Rhythm

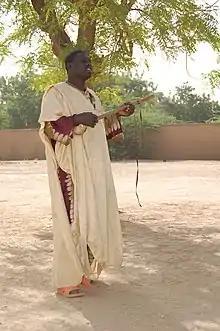
A Griot performs at Diffa, Niger, West Africa. The Griot is playing a Ngoni or Xalam.

In the Griot tradition of Africa everything related to music has been passed on orally. Babatunde Olatunji (1927–2003) developed a simple series of spoken sounds for teaching the rhythms of the hand-drum, using six vocal sounds, "Goon, Doon, Go, Do, Pa, Ta", for three basic sounds on the drum, each played with either the left or the right hand. The debate about the appropriateness of staff notation for African music is a subject of particular interest to outsiders while African scholars from Kyagambiddwa to Kongo have, for the most part, accepted the conventions and limitations of staff notation, and produced transcriptions to inform and enable discussion and debate.